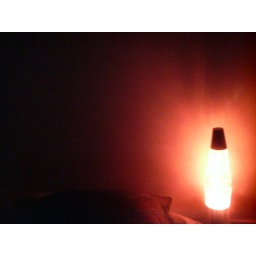
My orange glitter lamp in the bedroom corner.